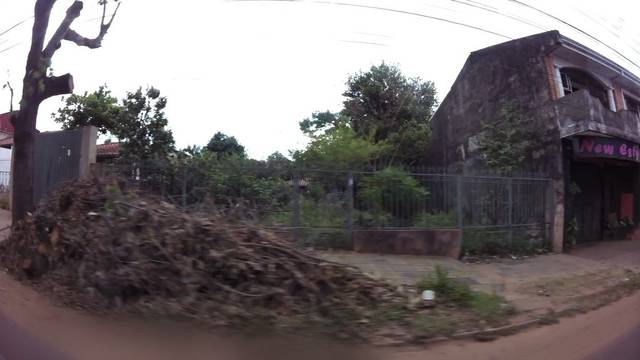
Region: Paraguay
Coordinates: -25.336, -57.542